Hermann's Cave

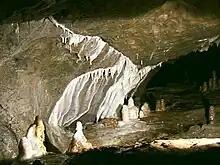
Calc-sinter in the rear areas of the cave

Hermann's Cave, together with Baumann's Cave, is one of two show caves in the village of Rübeland near the town of Wernigerode, in the district of Harz, Saxony-Anhalt, Germany.